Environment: real
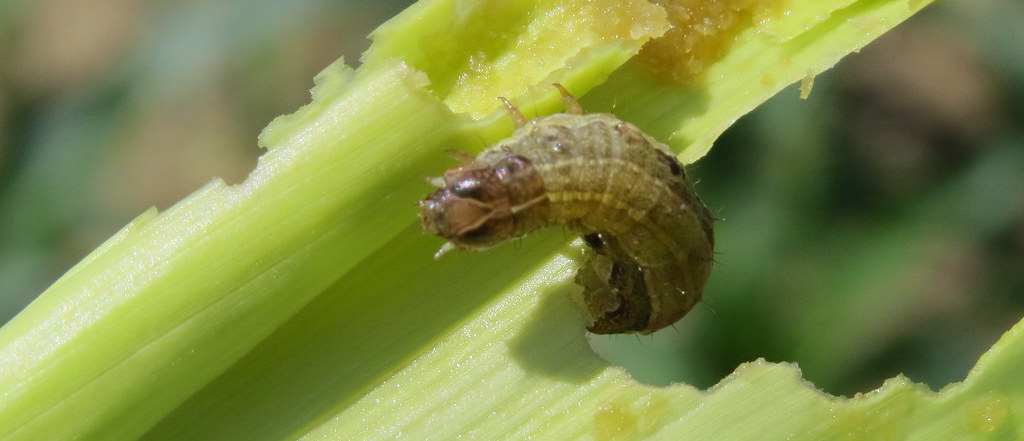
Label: fall_armyworm